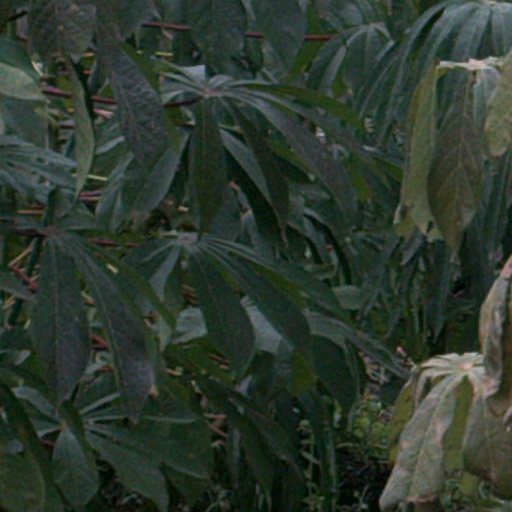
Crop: cassava